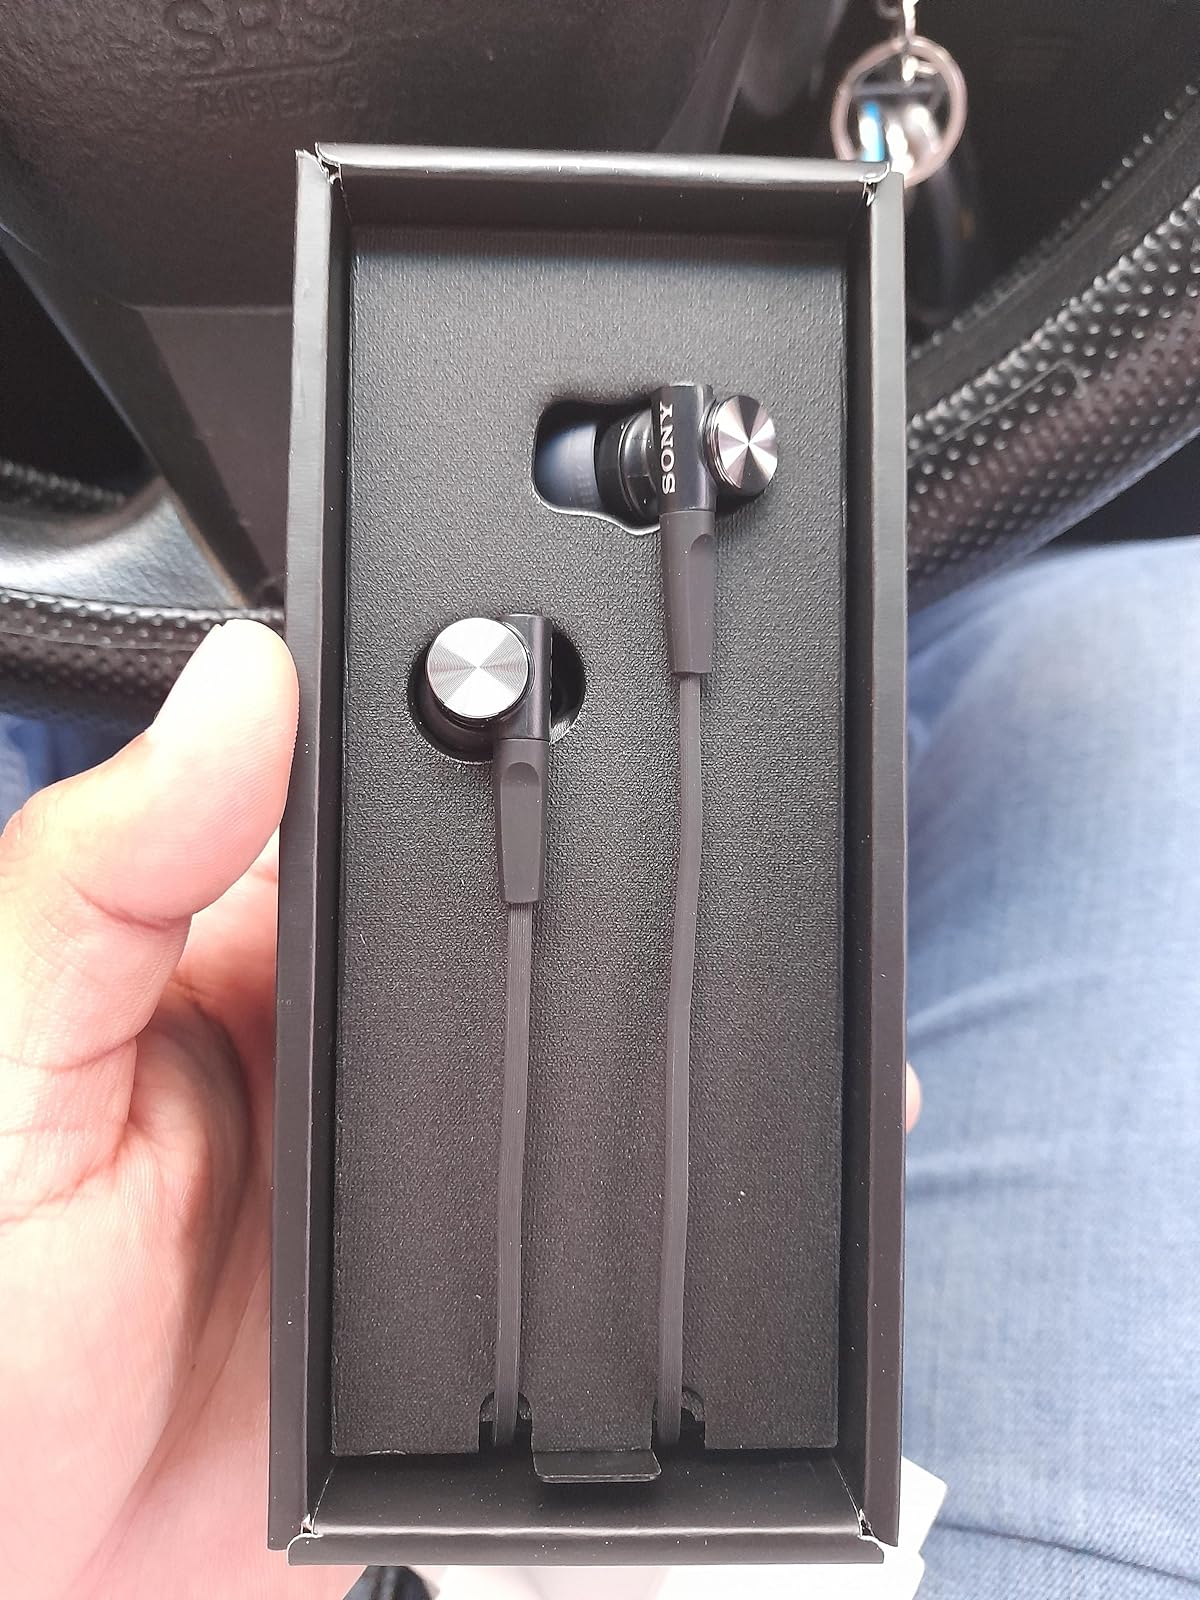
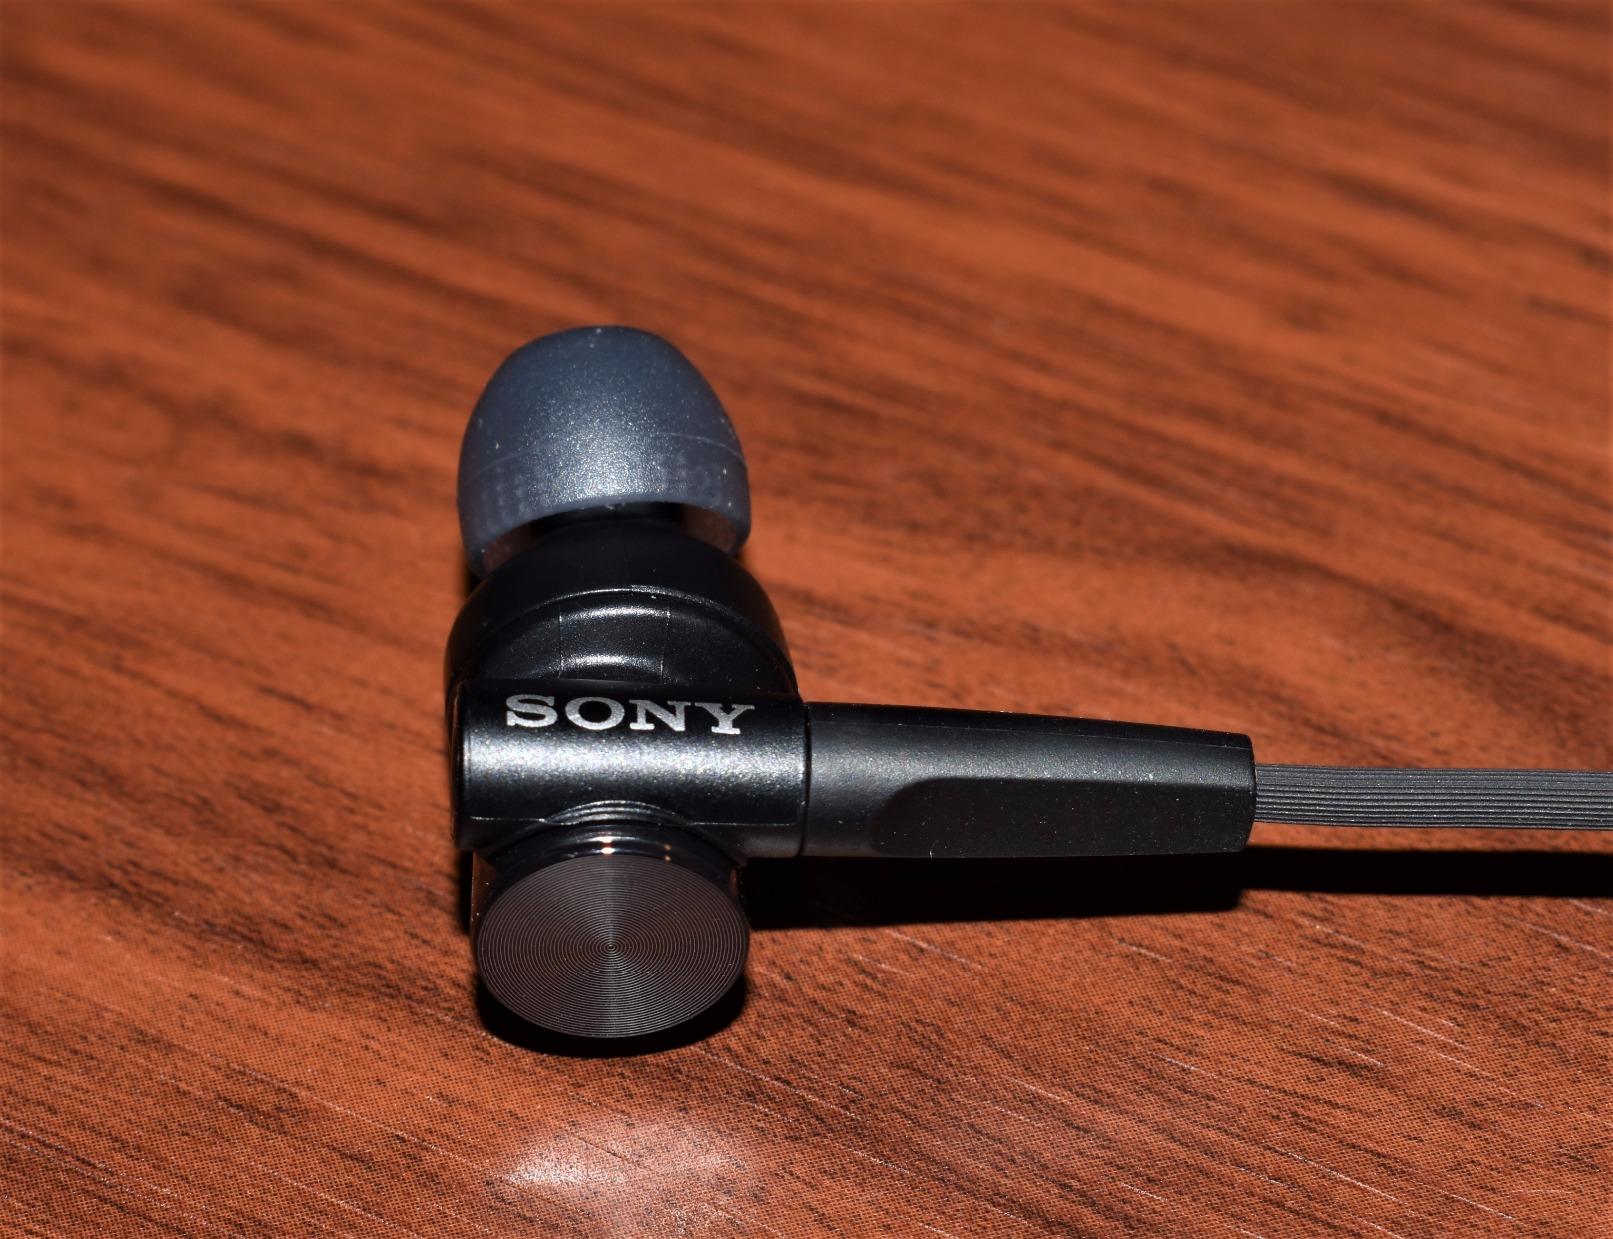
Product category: headphones
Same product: yes